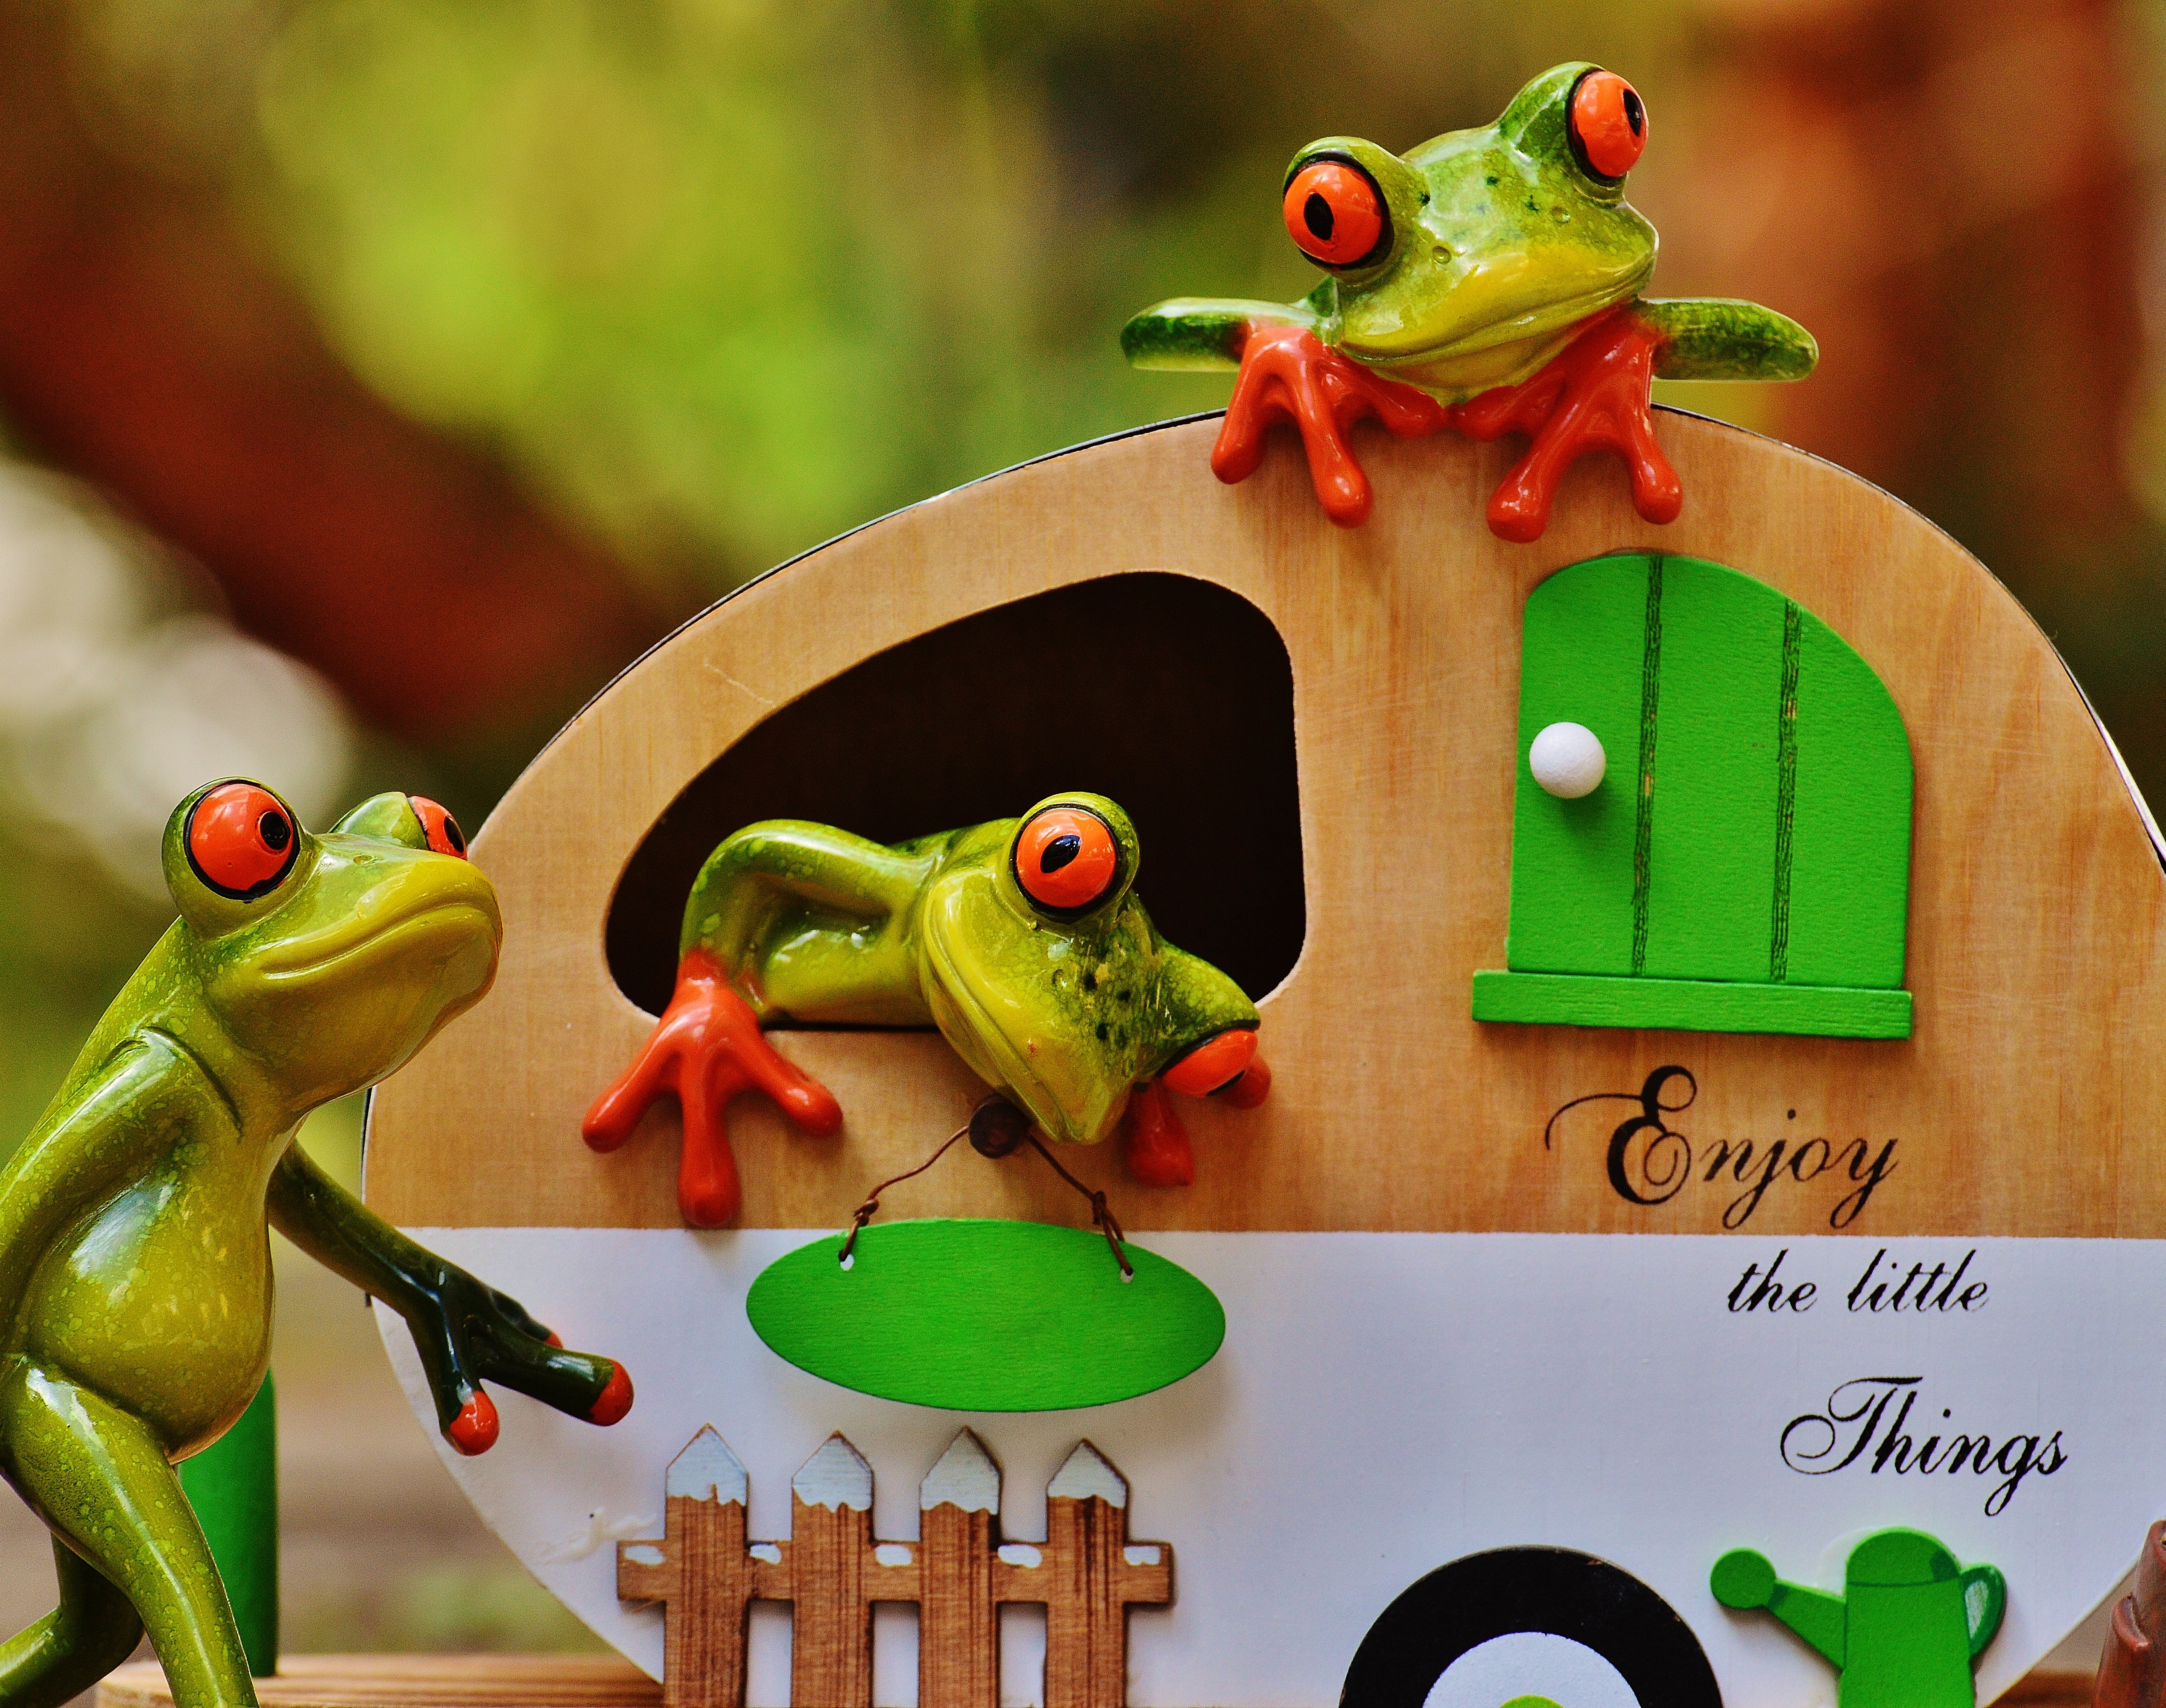
sweet, cute, travel, trolley, decoration, green, jungle, holiday, frog, amphibian, toy, luggage, tree frog, fun, figure, illustration, holidays, funny, welcome, beautiful, frogs, caravan, on the go, go away, holdall